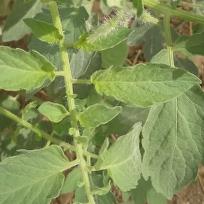
Crop: Tomato
Condition: healthy-leaf